Bobbie Nelson

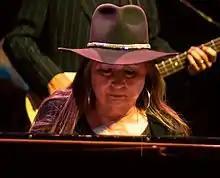
Nelson performing in 2012

Bobbie Lee Nelson (January 1, 1931 – March 10, 2022) was an American pianist and singer, the elder sister of Willie Nelson, and a member of his band, Willie Nelson and Family. When she was five, her grandmother taught her to play keyboards with a pump organ, and after successful appearances at gospel conventions held in Hillsboro, Texas, her grandfather bought her a piano.